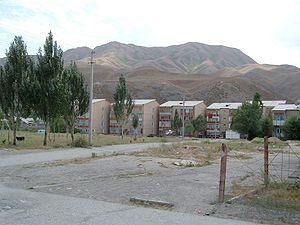
Naryn est une ville du Kirghizistan et le centre administratif de la province de Naryn. Elle est bâtie sur les rives de la Naryn, principal affluent du Syr-Daria, à 196 km au sud-est de Bichkek, la capitale du Kirghizistan. Sa population était estimée à 52 300 habitants en 2008.